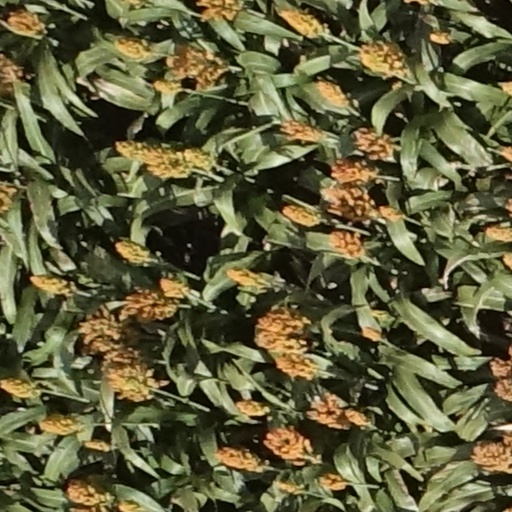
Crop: sorghum